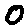
Label: 0